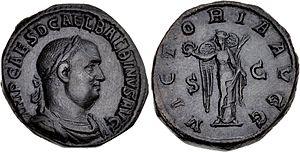
Balbin est empereur romain d'avril à juillet 238, conjointement avec Maxime Pupien.